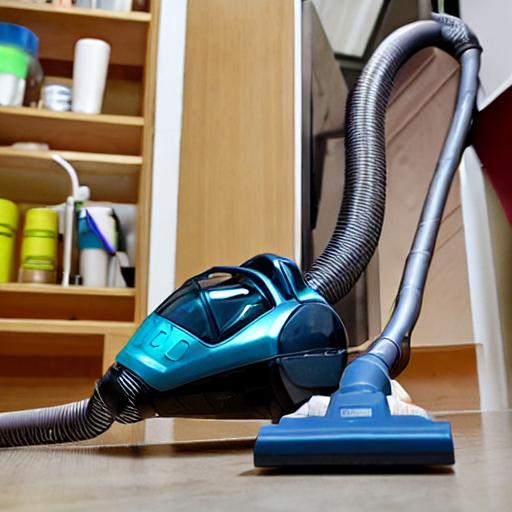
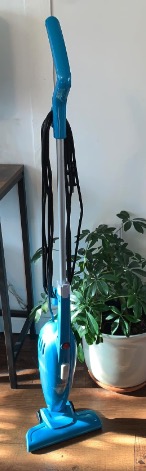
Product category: items_vacuum
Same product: no